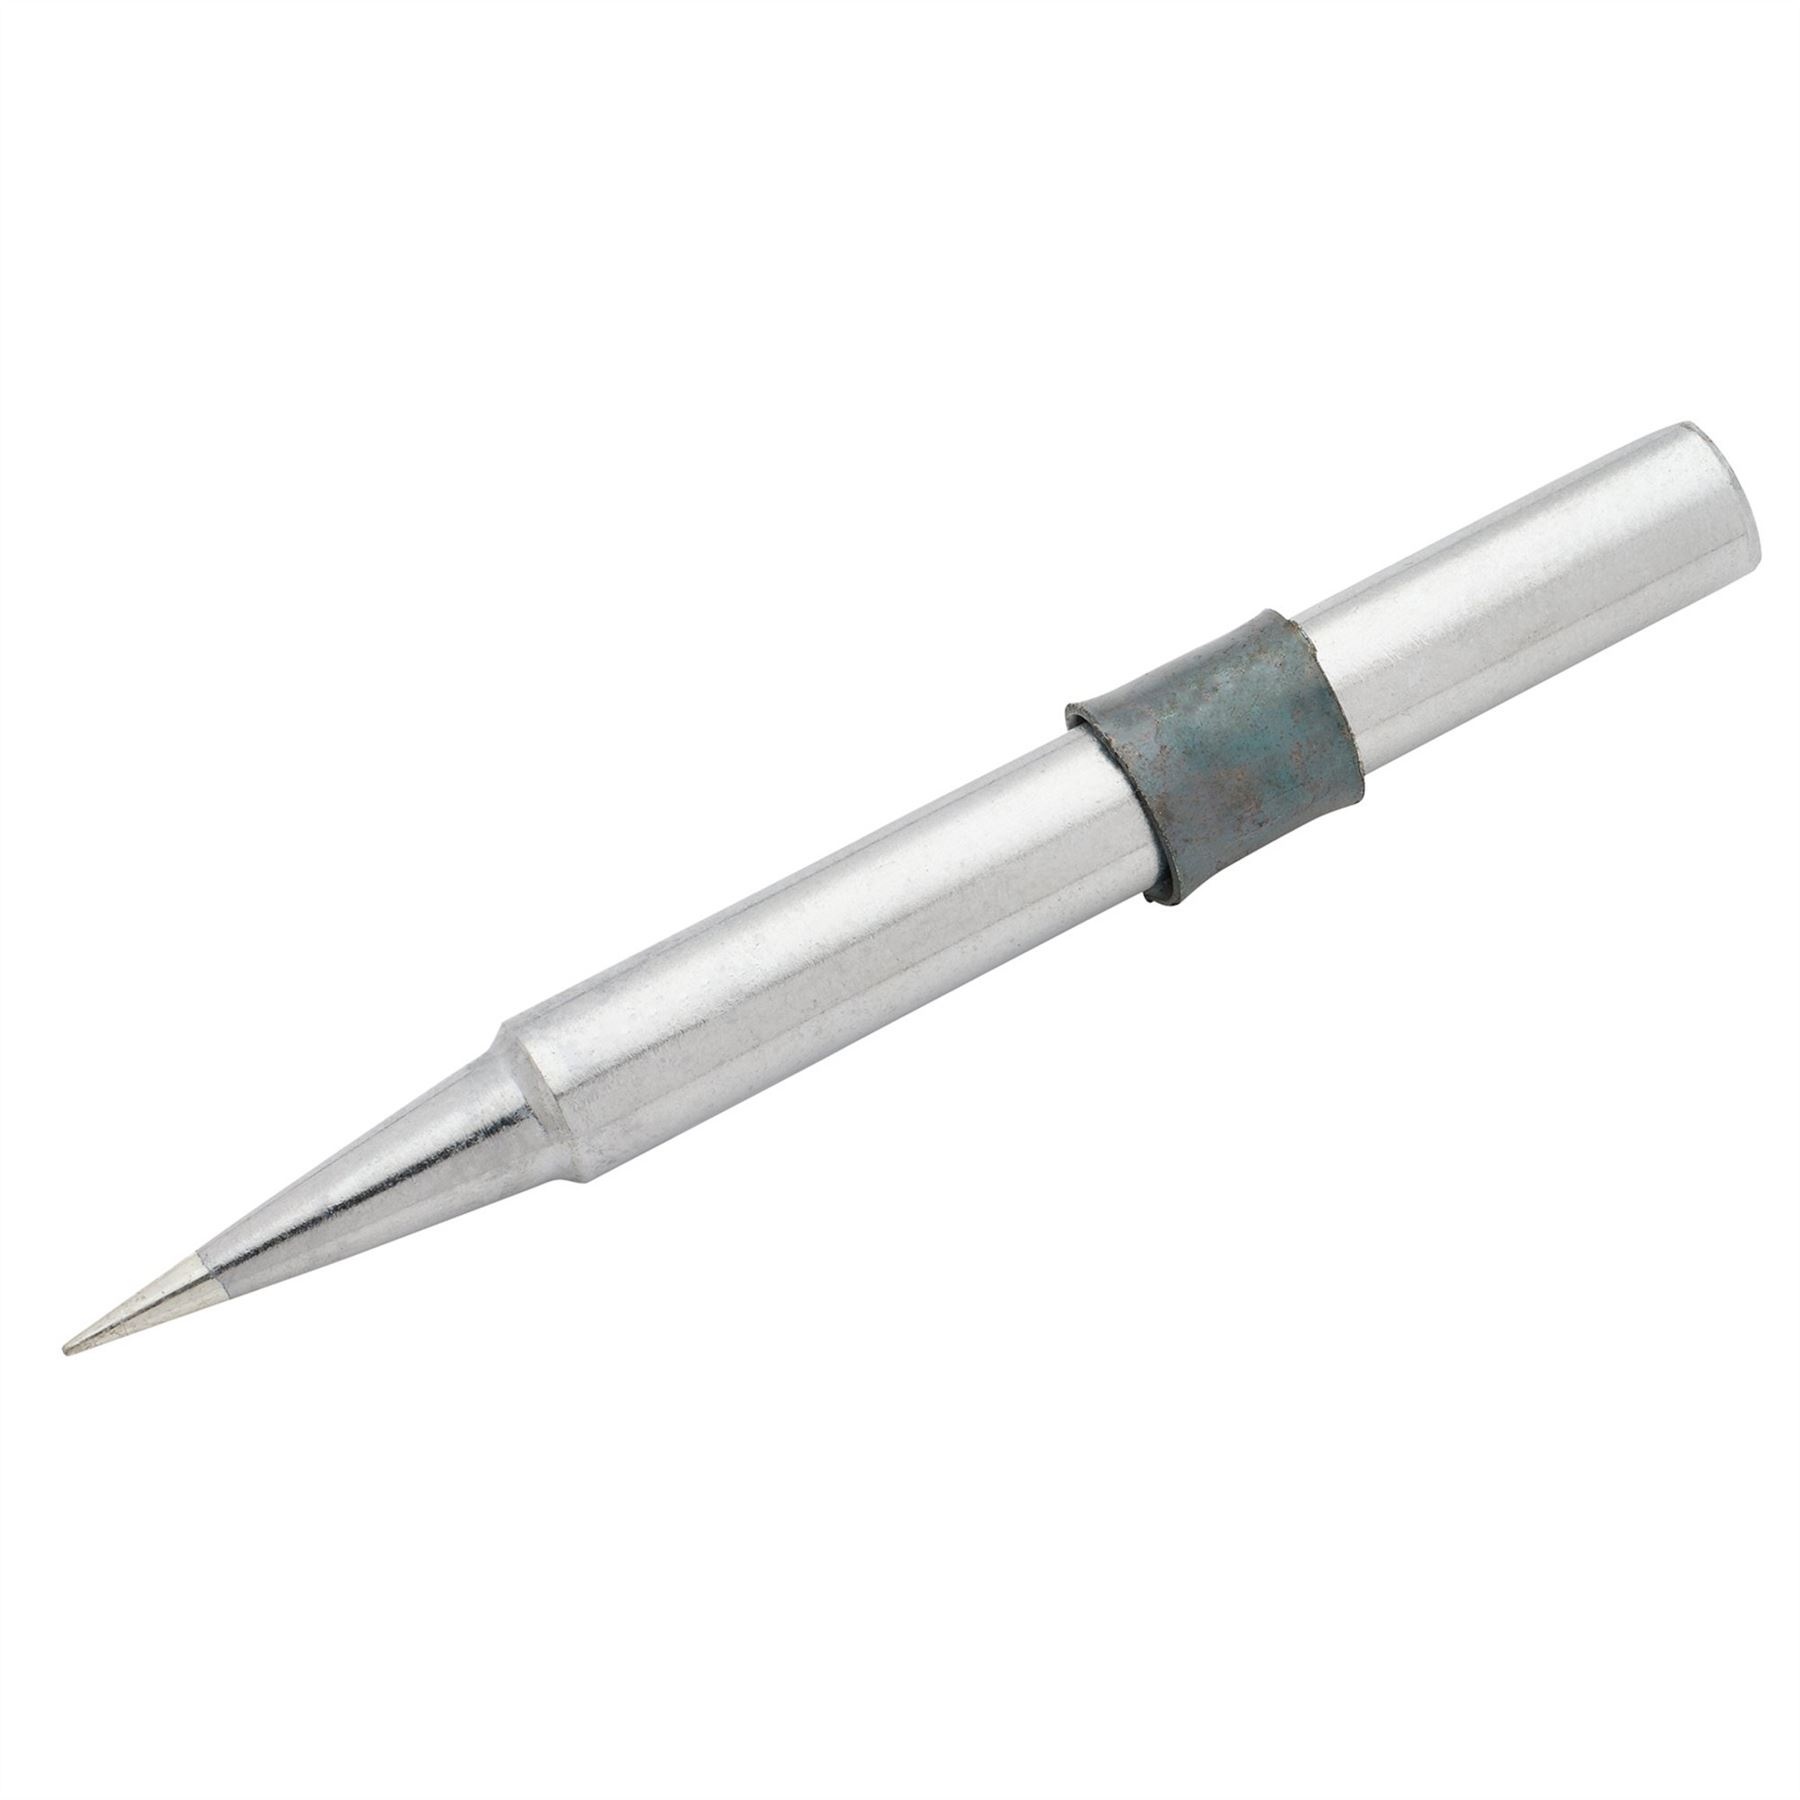
Draper 62076 Fine Tip for 62075 12 W 230V Soldering Iron with Plug
/* Minimal, safe CSS scoped to this block */ .lw-wrap { font-family: Arial,Helvetica,sans-serif; font-size:14px; line-height:1.5; color:#111; } .lw-short { color:#000; margin:0 0 12px; } .lw-specs { border:1px solid #e5e7eb; border-radius:10px; background:#fff; padding:12px 12px 8px; margin-top:6px; } .lw-list { margin:0; padding-left:18px; list-style:disc; color:#111; } /* Hide any empty feature rows (needs modern browsers, which Shopify customers use) */ .lw-list li:has(> span:empty) { display:none; } /* Hide warranty block if value is empty */ .lw-warranty:has(.lw-wv:empty) { display:none; } /* Optional: tighten extra blank space if many empties */ .lw-list li { margin:0 0 .45rem; } Draper 62076 Fine Tip for 62075 12 W 230V Soldering Iron with Plug Manufacturer’s Warranty: Consumable Warranty
Brand: Draper
Category: Hardware > Tool Accessories > Soldering Iron Accessories > Soldering Iron Tips > Conical Tips